Robert Estienne

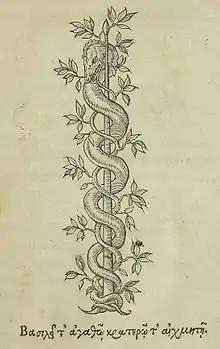
Robert Estienne's mark (BEIC)

Robert Estienne used several pressmarks or devices on his prints. Estienne's pressmark with an olive branch and a serpent wound around a spear was first seen in 1544 on the title page of "Preparatio Evangelica". It was symbolic of wisdom in times of war and peace. The motto below "Βασιλεῖ τ’ ἀγαθῷ κρατερῷ τ’ αἰχμητῇ" translates to "to the wise king and the valiant warrior". Another device was called "Oliva Stephanorum" or the olive of the Stephens family with the words of Romans 11:20, "Noli altum sapere" ("Do not be proud") and later "Noli altum sapere, sed time ..." ("Be not high-minded but fear"). The device shows a man standing by an olive tree. Scholars believe this man is Paul the Apostle who is affirming the importance of faith. This is consistent with Estienne's connection to the Protestant Reformation. The olive tree is meant to represent the tree of knowledge. The device may have been a subtle attack on the Catholic theologians at the Sorbonne for their "lack of humility". Pressmarks function best when they are immediately recognized, and scholars criticize Estienne's pressmarks for not being easily recognizable.